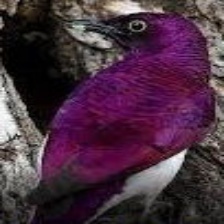
Species: VIOLET BACKED STARLING
Scientific name: CINNYRICINCLUS LEUCOGASTER